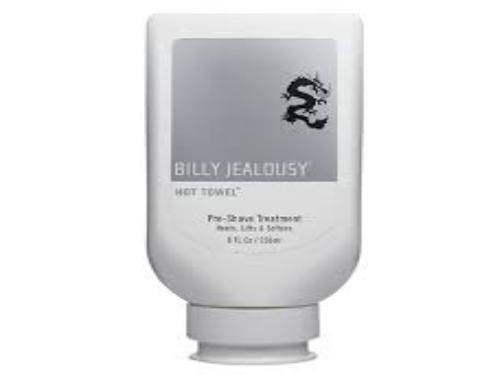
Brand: Billy Jealousy
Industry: Necessities